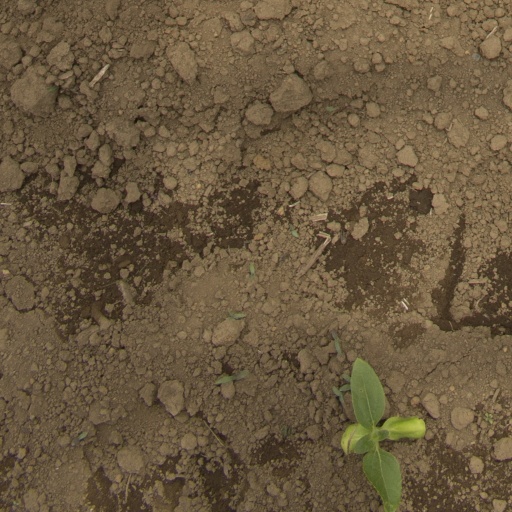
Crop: Jerusalem artichoke